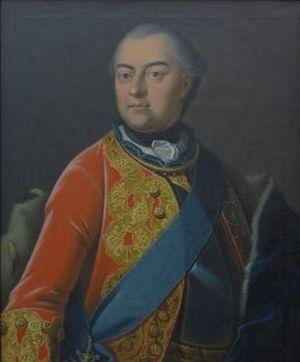
Ernest-Frédéric III de Saxe-Hildburghausen né le 10 juin 1727 à Königsberg, décédé le 23 septembre 1780 à Seidingstadt, fut duc de Saxe-Hildburghausen de 1745 à 1780.